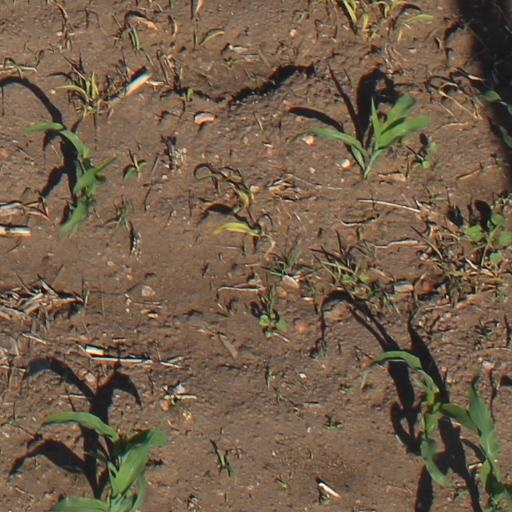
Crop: maize; corn